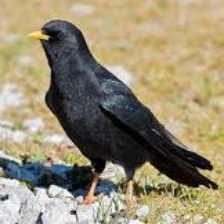
Species: ALPINE CHOUGH
Scientific name: PYRRHOCORAX GRACULUS